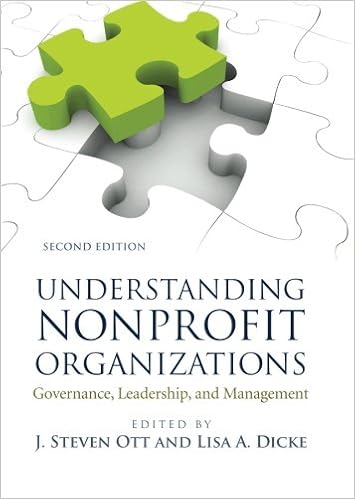
Understanding Nonprofit Organizations: Governance, Leadership, and Management
Category: Books
Review “The second edition of Understanding Nonprofit Organizations will be applauded by students, instructors, and practitioners…This eagerly anticipated new edition is a major revision and adds many recent articles by key scholars and fresh new topics required for anyone wishing to understand this fascinating dynamic sector…[W]ill be a standard assigned text for nonprofit courses and should be found on practitioners' ‘must read' lists.”— Russell A. Cargo, Ph.D., principal, Third Sector Services, LLC, and senior fellow at the Midwest Center for Nonprofit Leadership, University of Missouri at Kansas City “A welcome contribution to the literature of the nonprofit sector…[that] explains in useful terms what we need to know about nonprofit organizations, how they function, and how they can effectively be led and managed. [The] chapters have been written by leading scholars and professionals, and they are organized and presented in ways that bring important clarity to the management of this new world of nonprofit organizations. We are fortunate to have this valuable resource to inform our work in these exciting times.”— David O. Renz (from the foreword) About the Author J. Steven Ott is a professor and center director at the University of Utah. He has served as a consultant to numerous nonprofit organizations, and has authored or edited many books and articles on the nonprofit sector. Lisa A. Dicke is an associate professor at the University of North Texas. She serves on the Executive Council and on the Committee of the Nonprofit Management Education Section of the National Association of Schools of Public Affairs and Administration.
Features: Understanding Nonprofit Organizations | features the most insightful classic and recent articles on managing nonprofit organizations in the United States. Selected writings from scholars, consultants, and practicing executives focus on governing, leading, and managing nonprofit organizations and how nonprofits differ from the public and private sectors.Completely revised and updated with twenty new readings, the second edition speaks to the most crucial issues facing today's leaders and managers of nonprofit organizations. Each part opens with a framing essay that identifies central issues and summarizes the contribution each reading has made to the field. With topics covering legal frameworks, fundraising, managing volunteers, accountability, and much more, | Understanding Nonprofit Organizations | remains the most essential and up-to-date compendium of essays on the nonprofit sector.